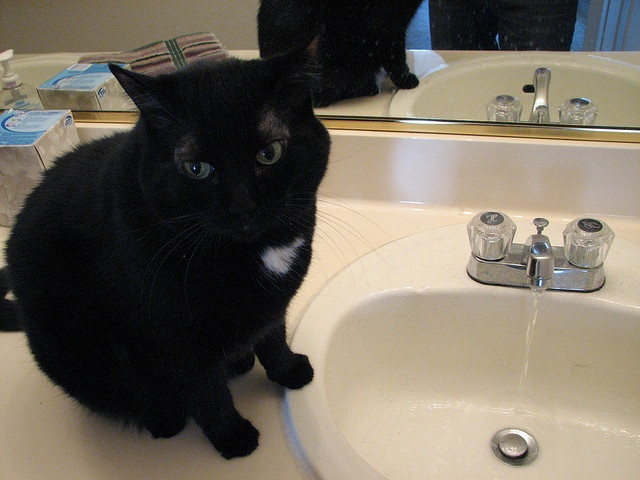
A small black cat sitting next to a bathroom sink.
A black cat is playing with faucet water.
A cat sits beside the bathroom sink, water running.
A little kitten sitting on a sink with running water.
Cat sitting on a counter next to a running bathroom sink.